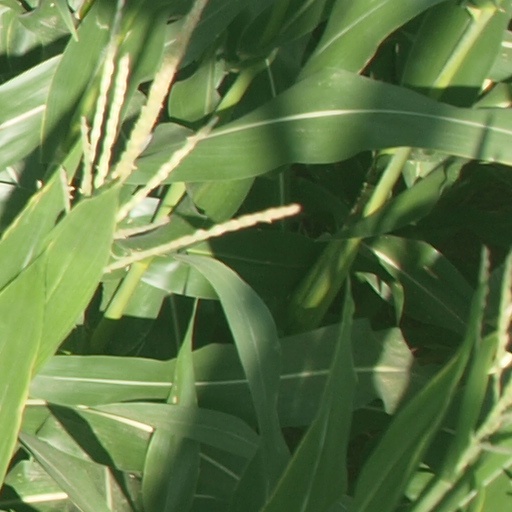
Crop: maize; corn